Sky position (RA, Dec in degrees): 219.876, 1.82
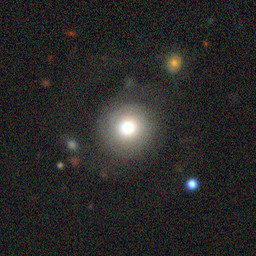
Galaxy morphology: Round Smooth Galaxies